Yeasayer

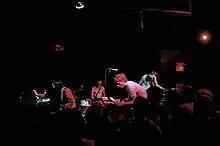
Yeasayer in 2008

Yeasayer was an American experimental rock band from Brooklyn, New York, formed in 2006. The band consisted of Chris Keating, Ira Wolf Tuton, and Anand Wilder. They announced their split on December 19, 2019.